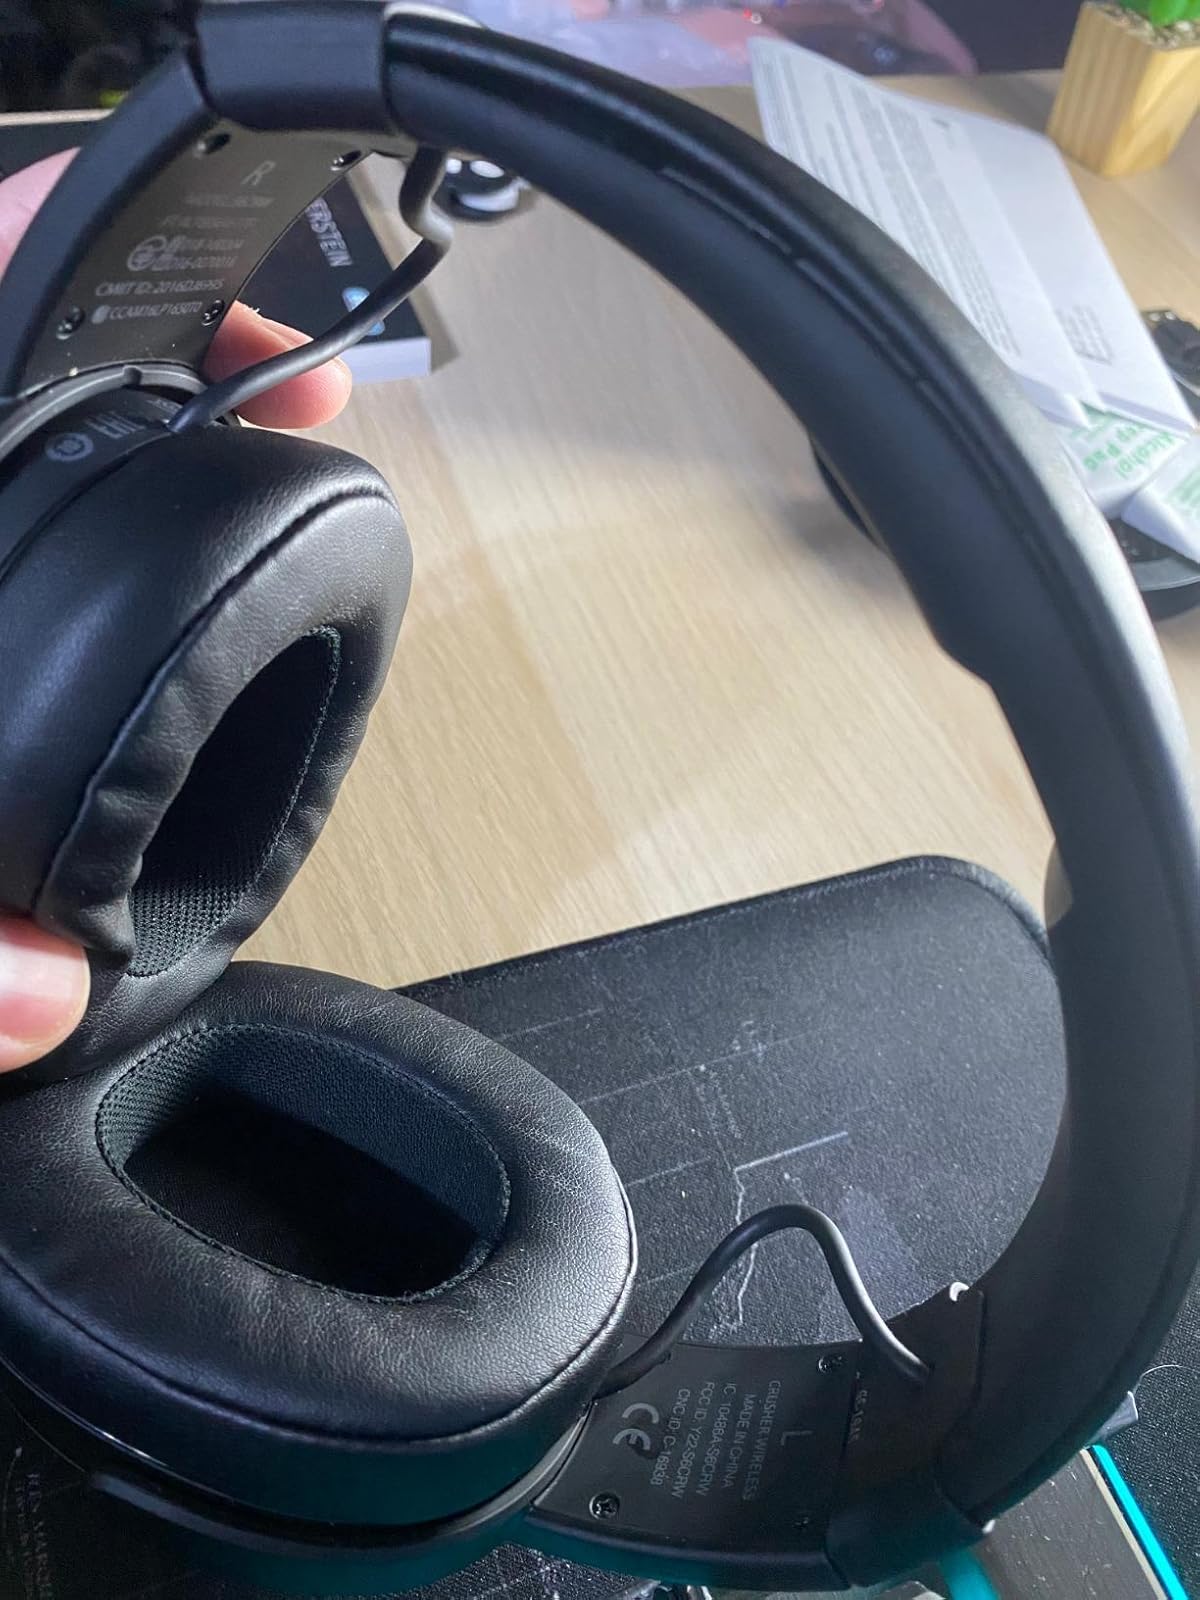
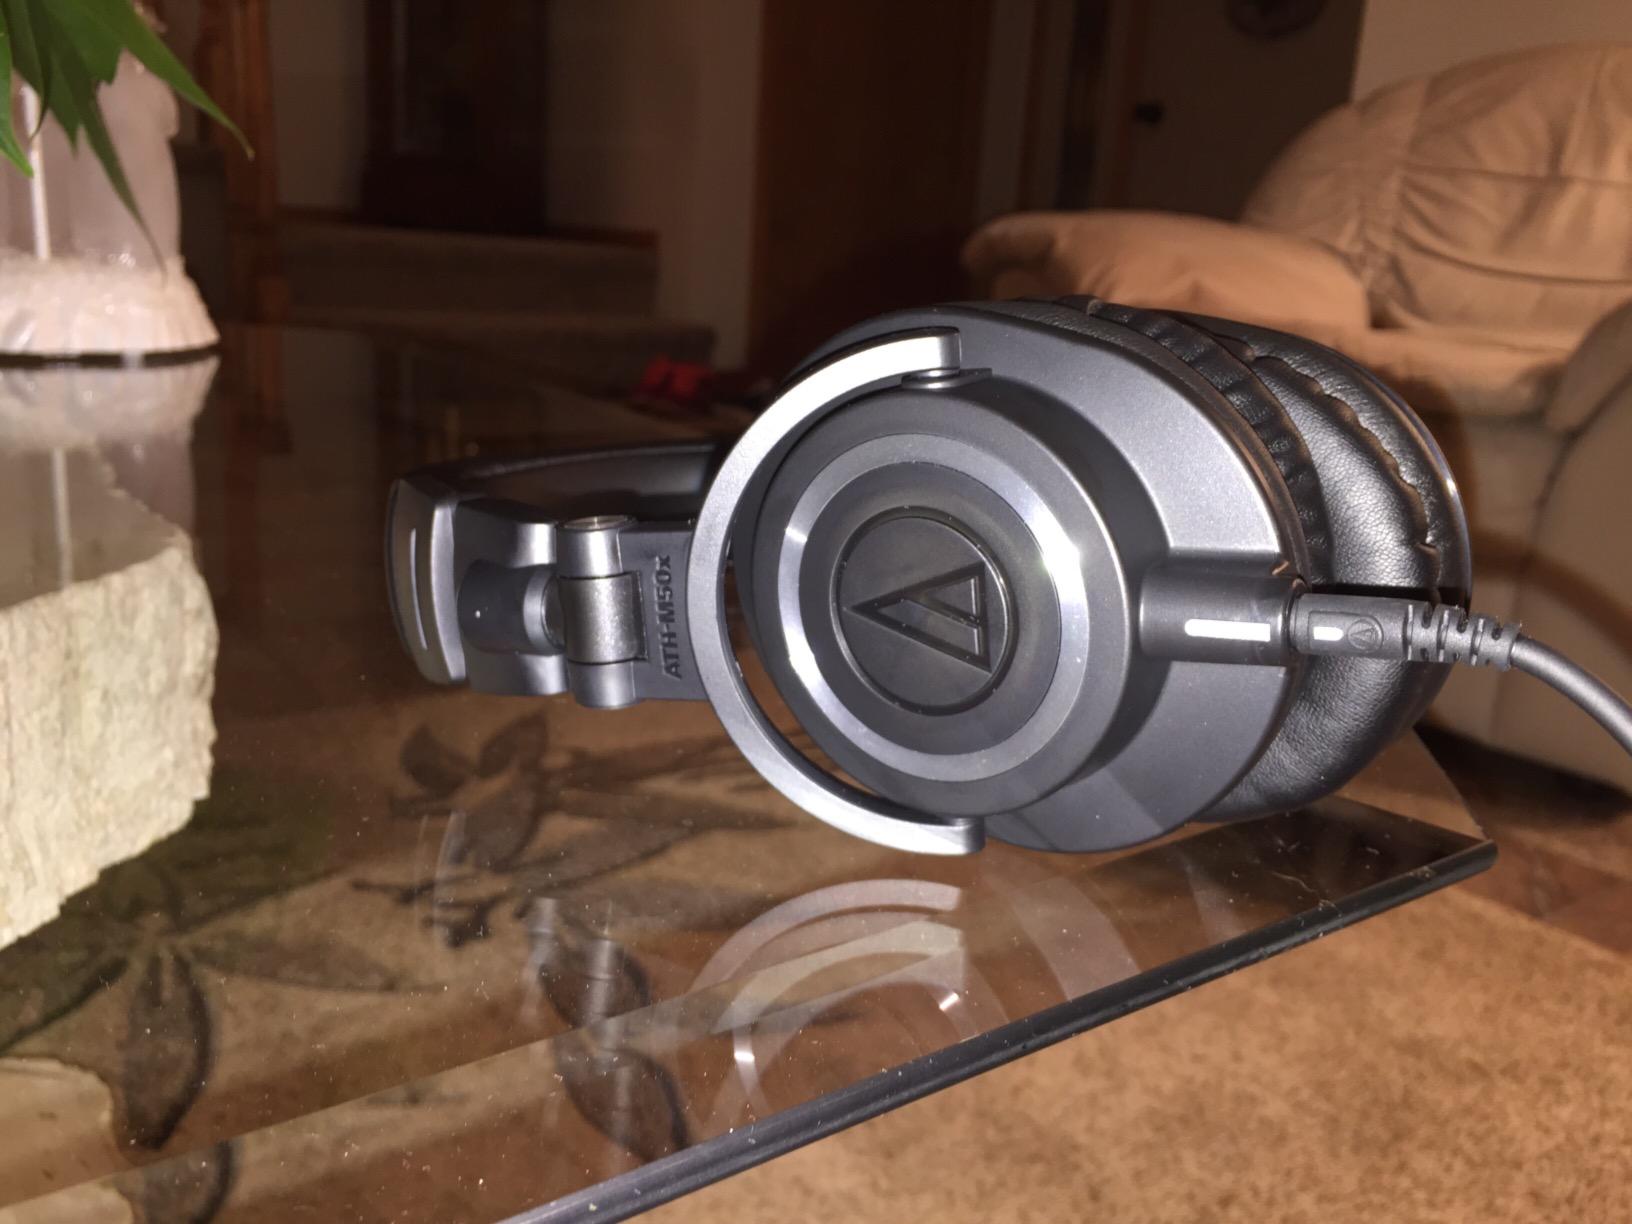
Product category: headphones
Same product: no